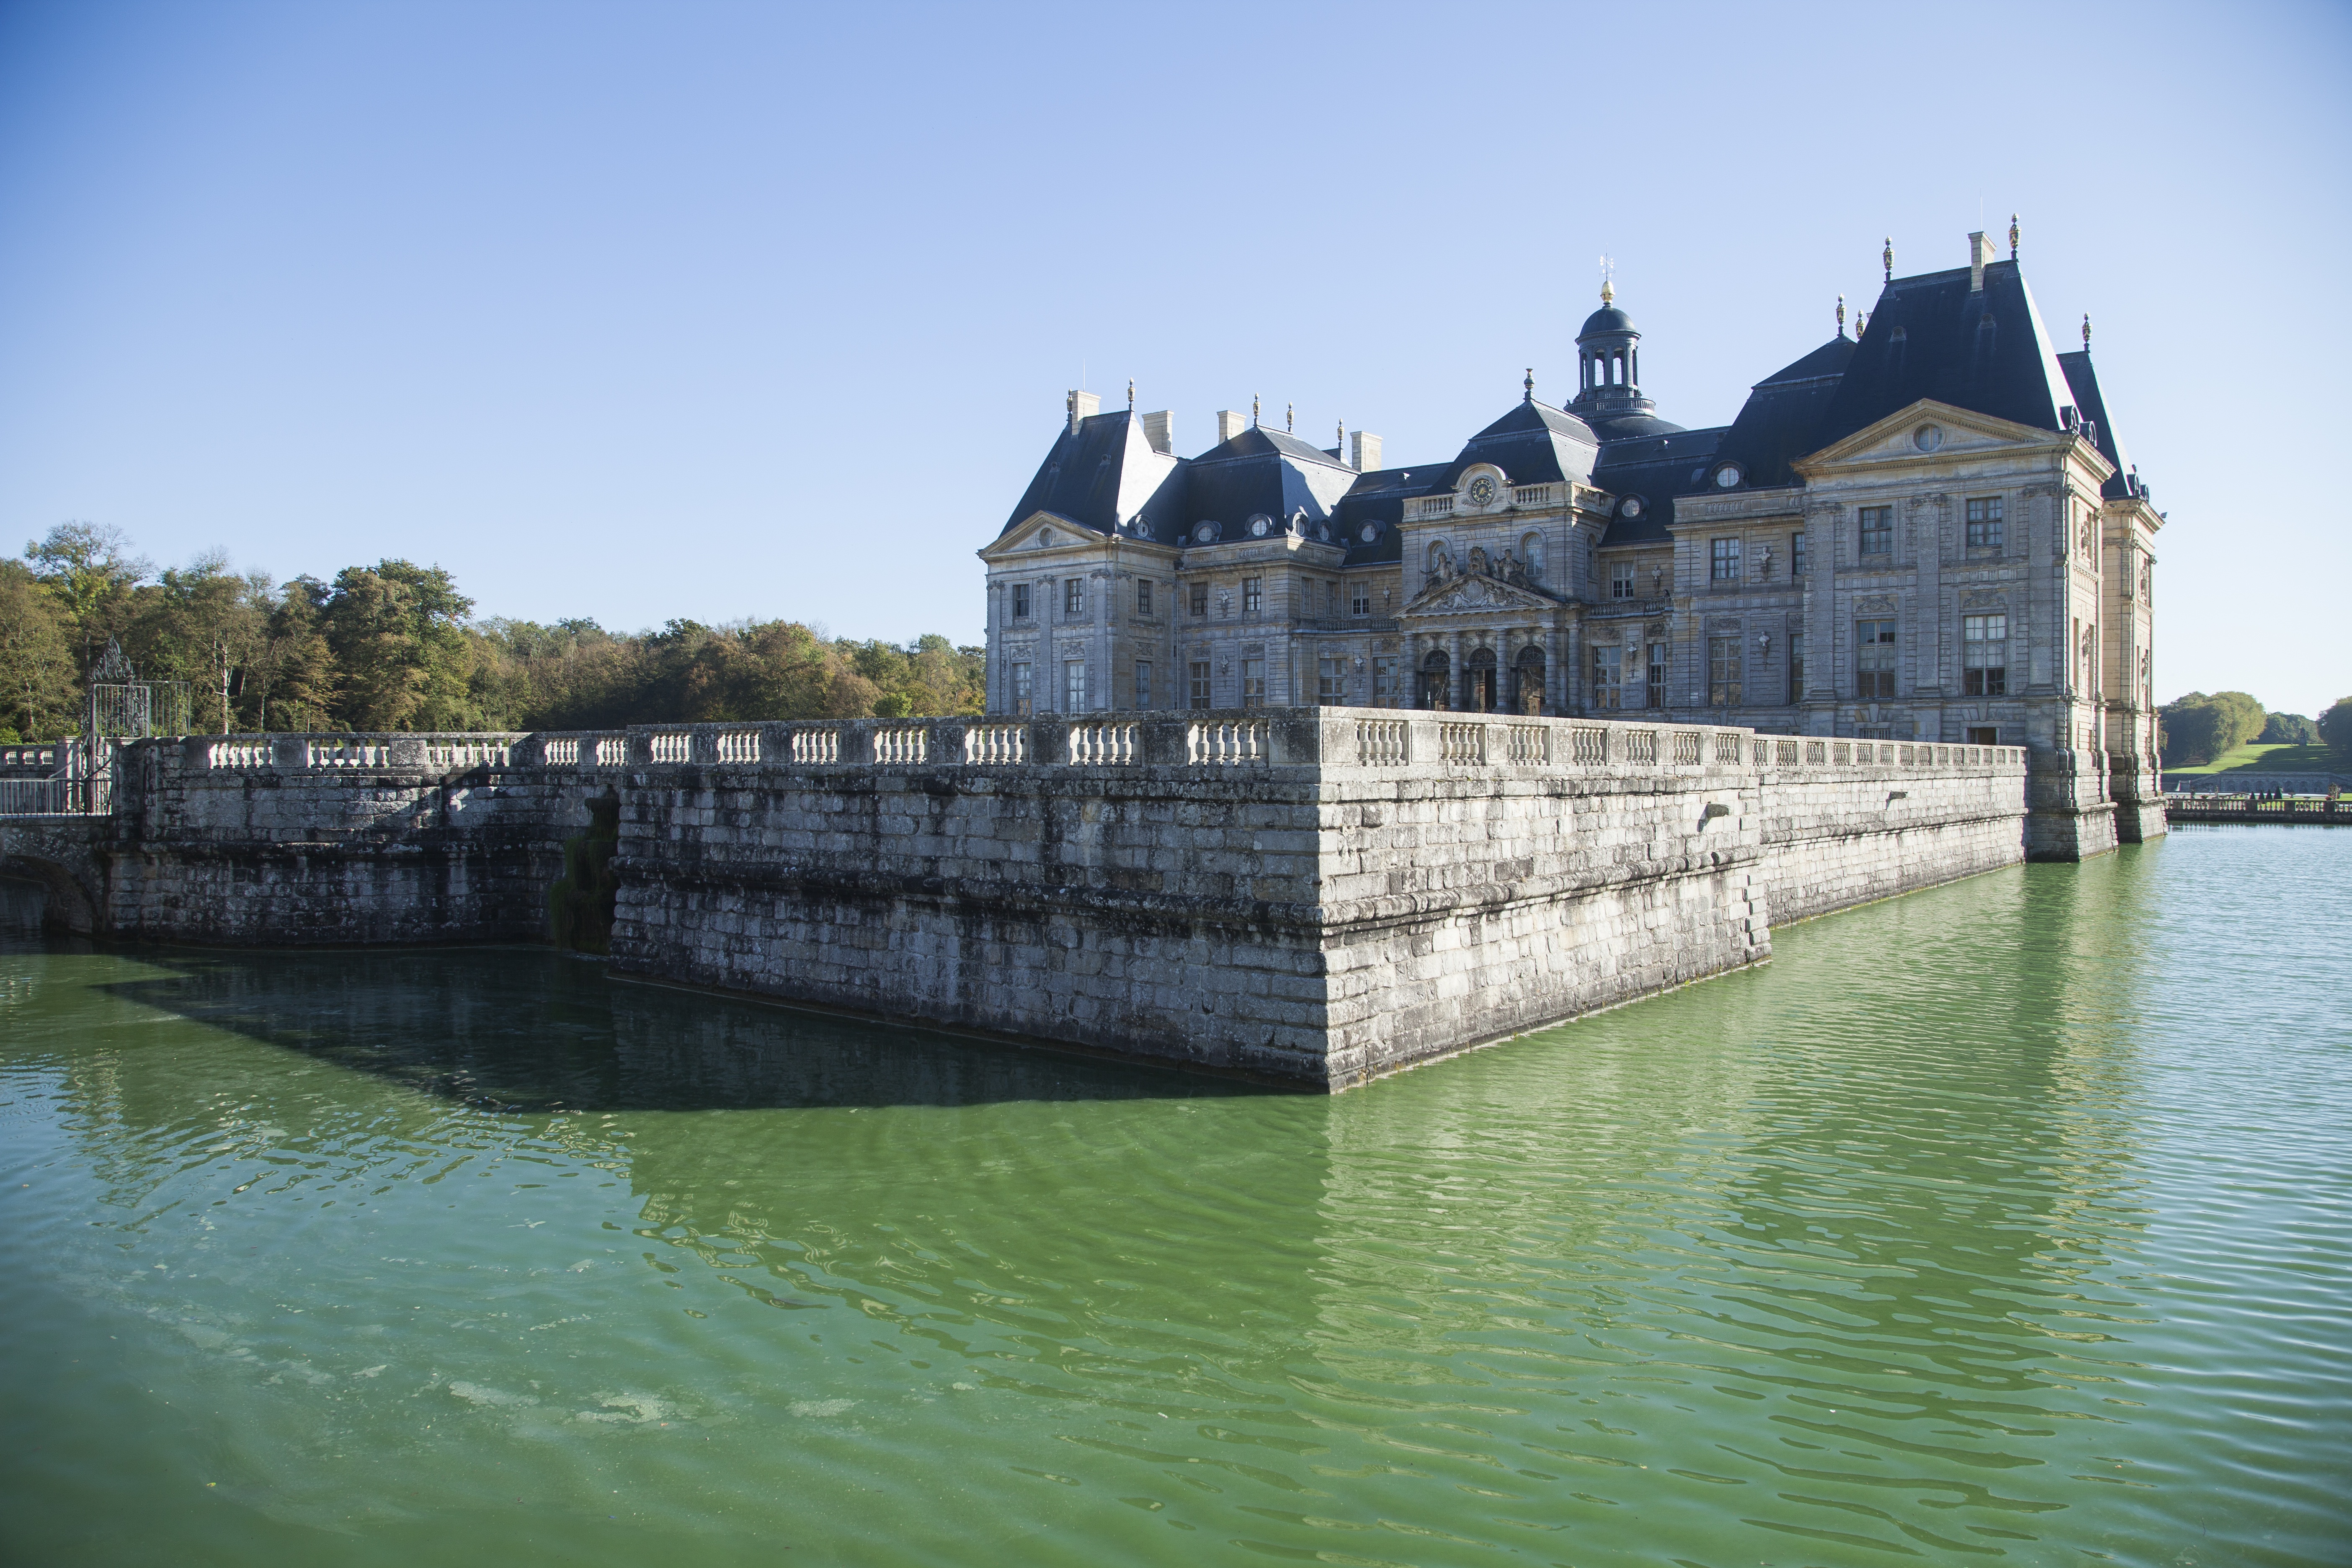
landscape, water, light, architecture, sun, lake, chateau, palace, old, river, monument, france, reflection, castle, reservoir, fortification, tourism, waterway, french, history, pierre, middle ages, moat, tours, water castle